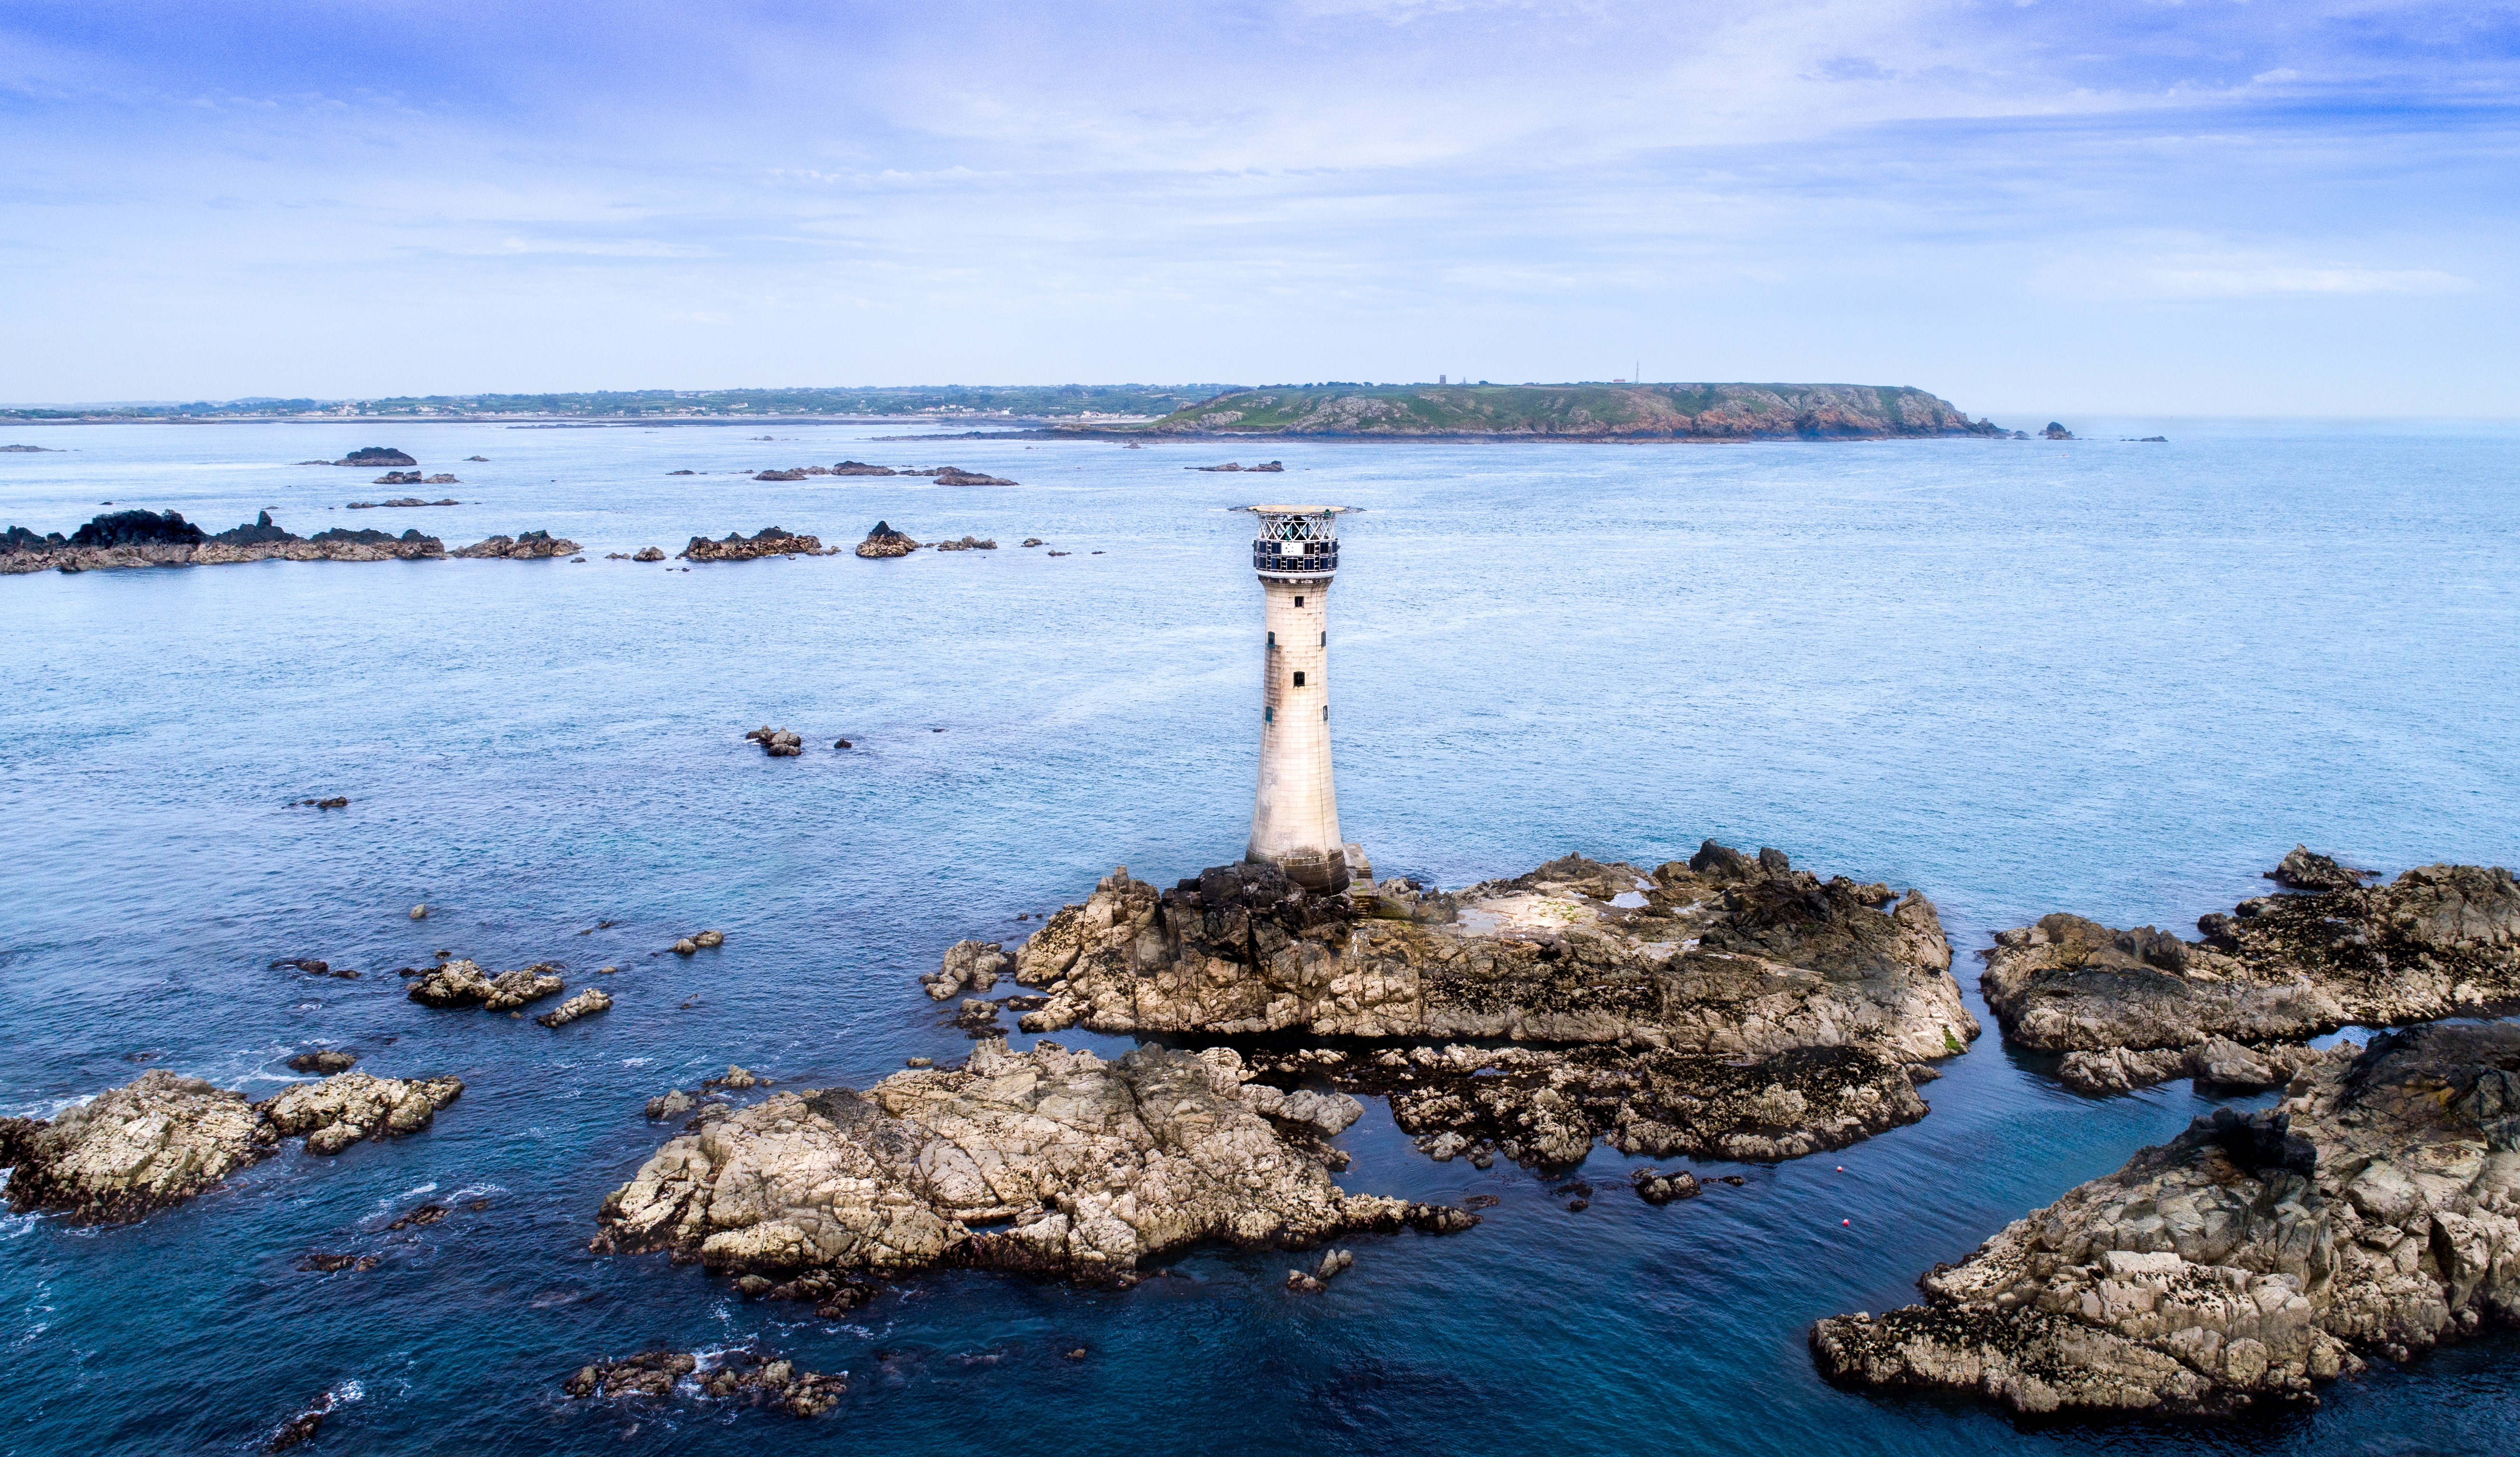
beach, sea, coast, water, rock, ocean, horizon, shore, wave, cliff, cove, tower, bay, terrain, body of water, breakwater, cape, islet, wind wave